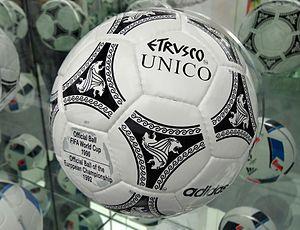
Il s'agit de la 9ᵉ édition du Championnat d'Europe de football qui se tient tous les quatre ans et est organisé par l'UEFA.
La Coupe du monde de football de 1990 est la quatorzième édition de la Coupe du monde de football.